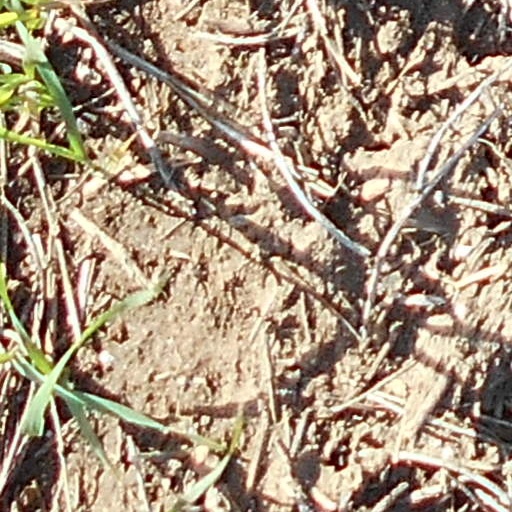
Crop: wheat